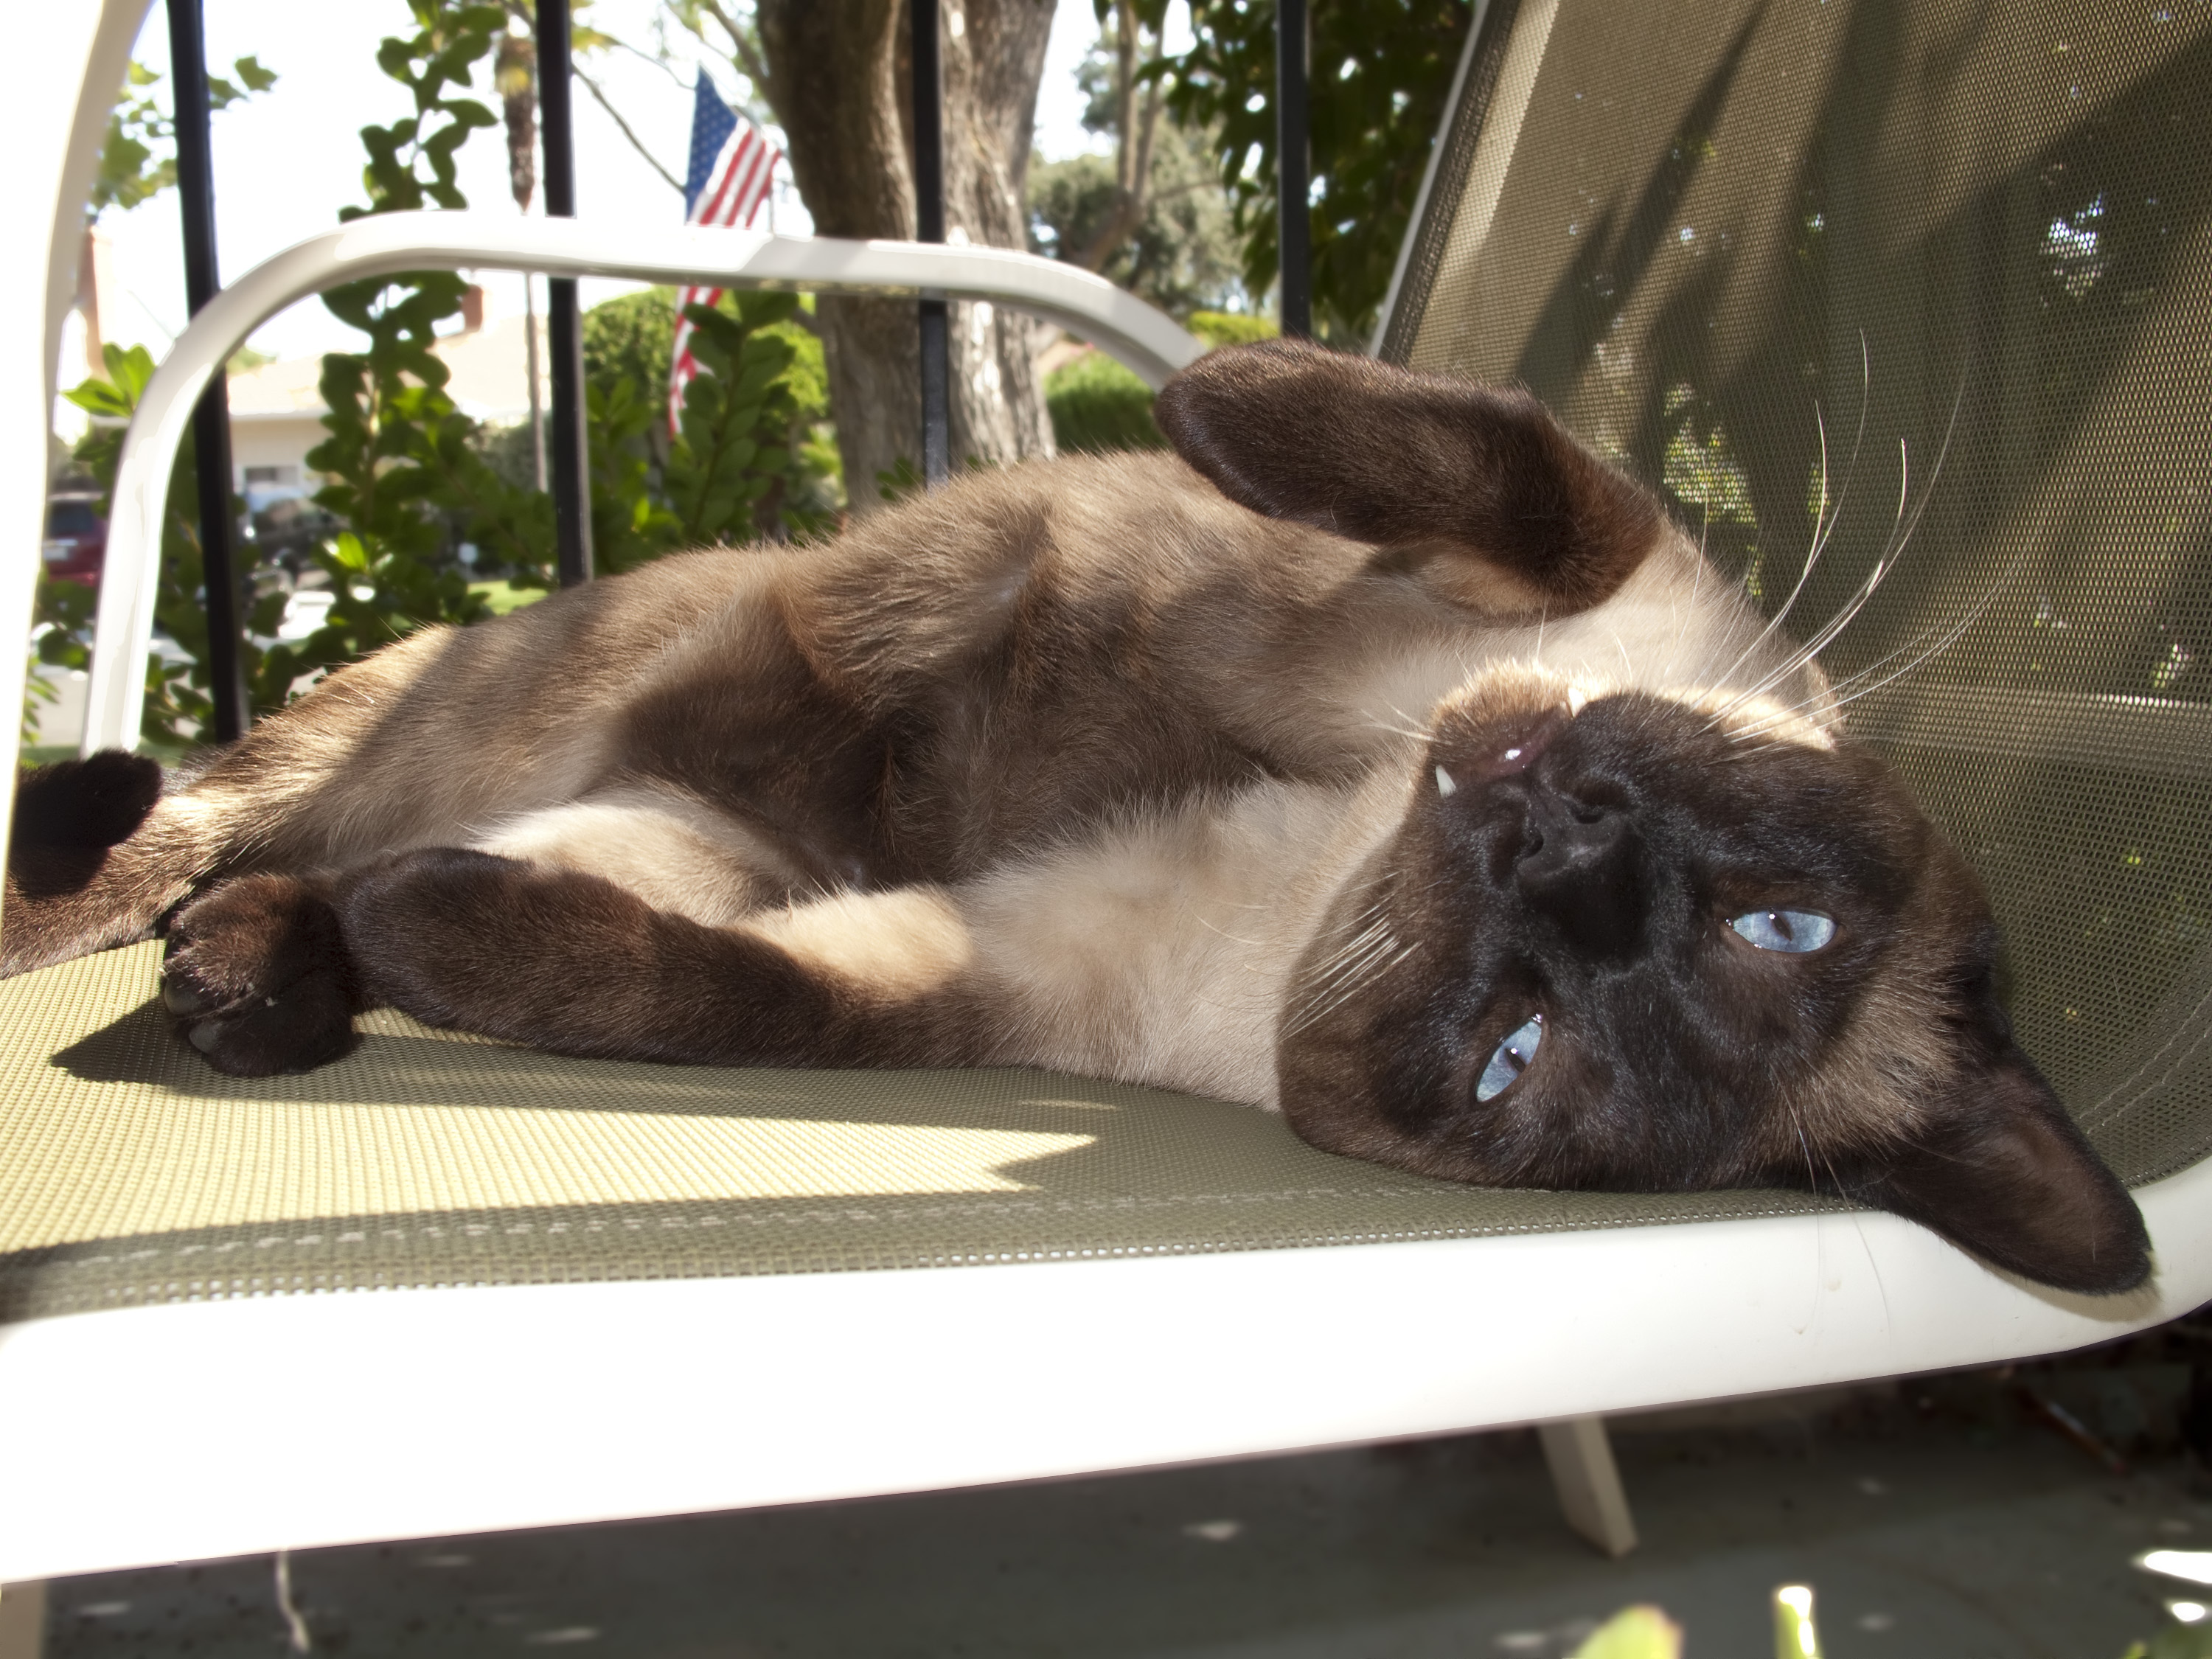
summer, cat, mammal, vertebrate, sacramento, siamese, small to medium sized cats, cat like mammal